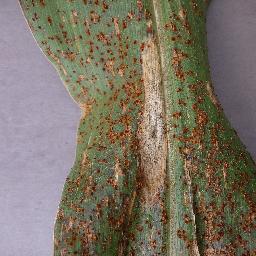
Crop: corn
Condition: (maize)_northern_blight